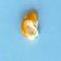
Maize quality: Bad